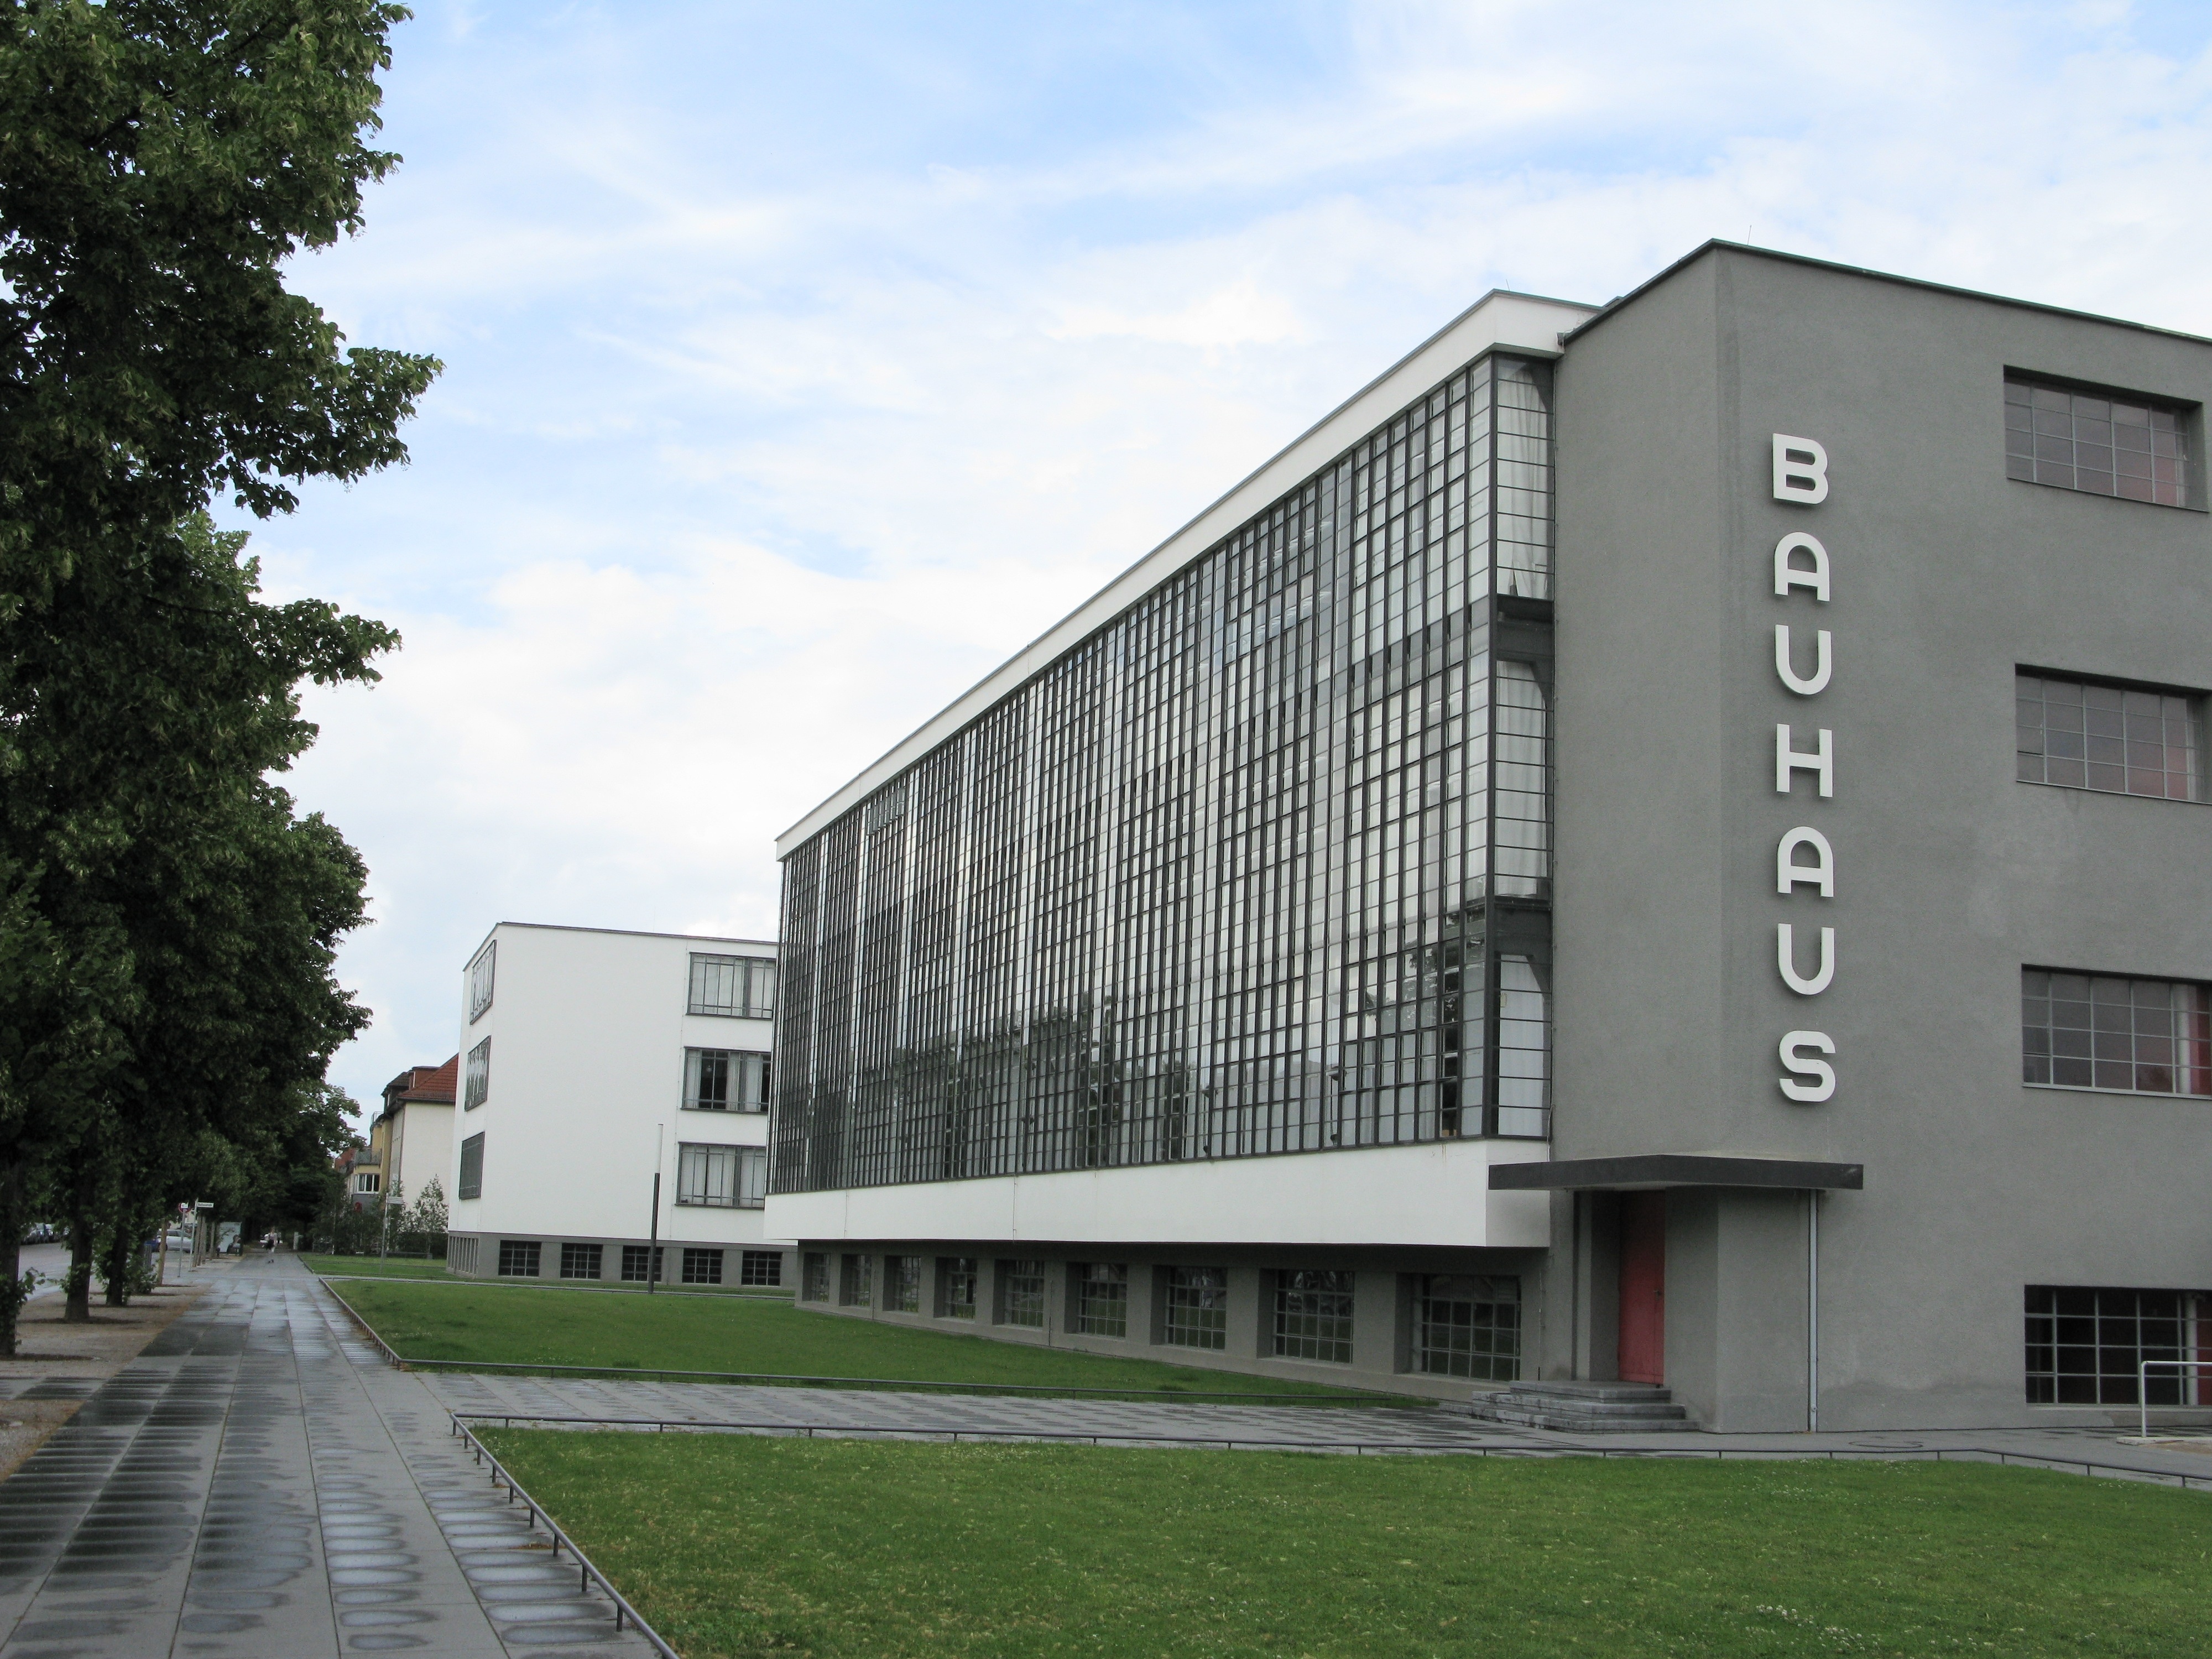
architecture, building, facade, property, professional, tower block, world heritage, bauhaus, campus, commercial building, college, headquarters, real estate, dessau, historic preservation, gropius, residential area, brutalist architecture